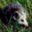
Label: possum